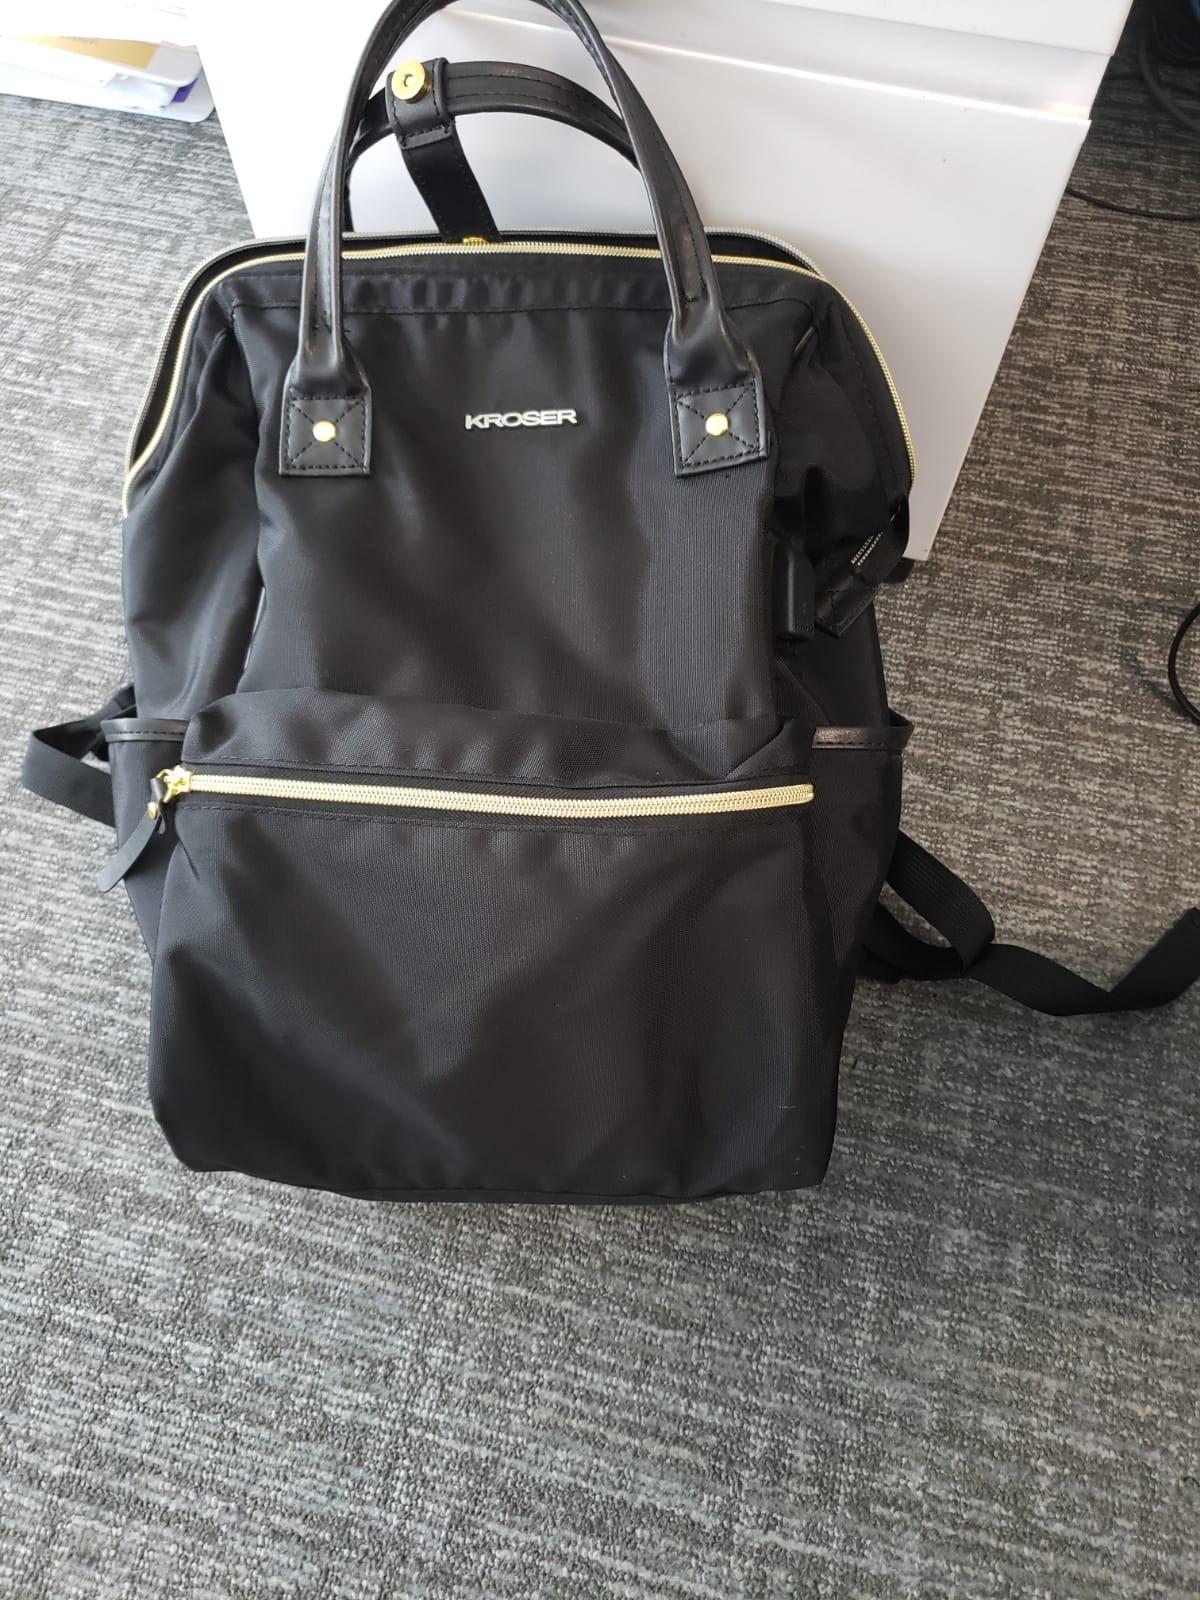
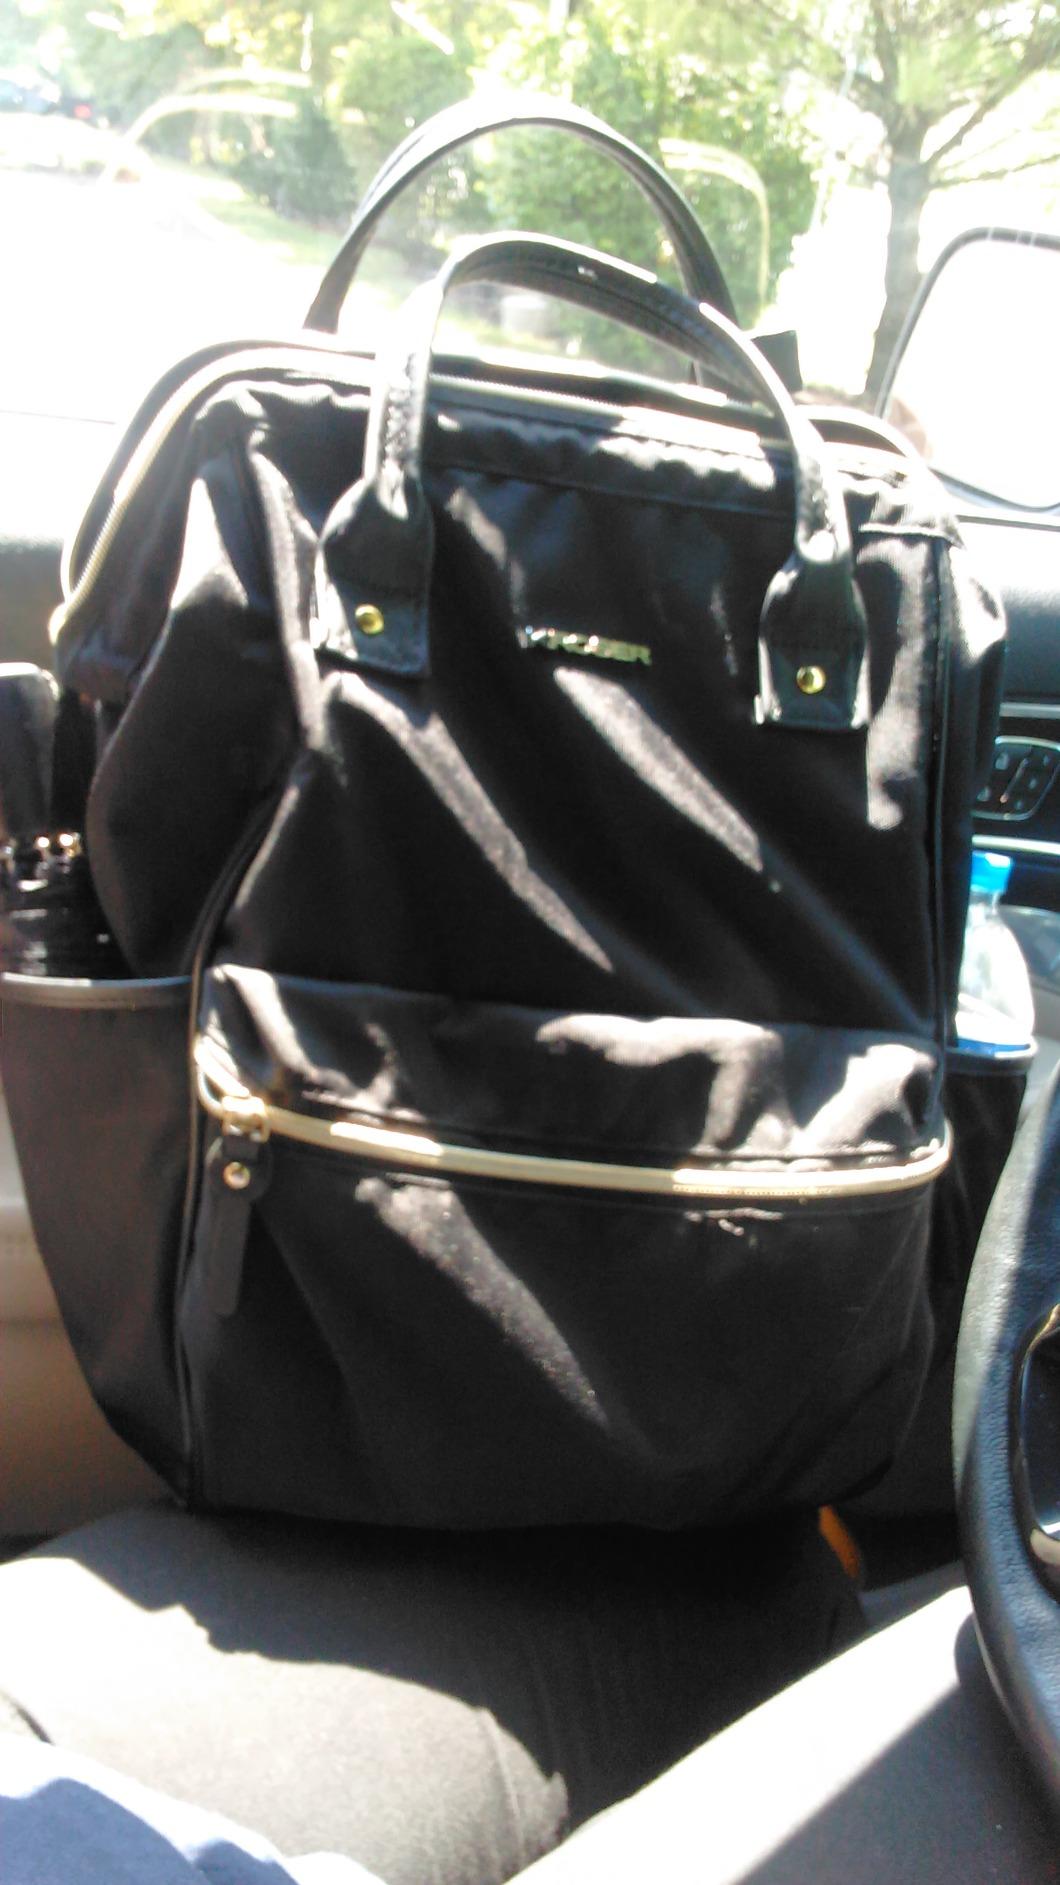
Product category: bag
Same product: yes